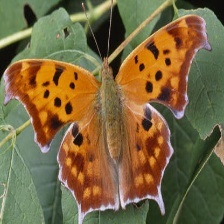
Species: QUESTION MARK
Butterfly family (ImageNet category): admiral